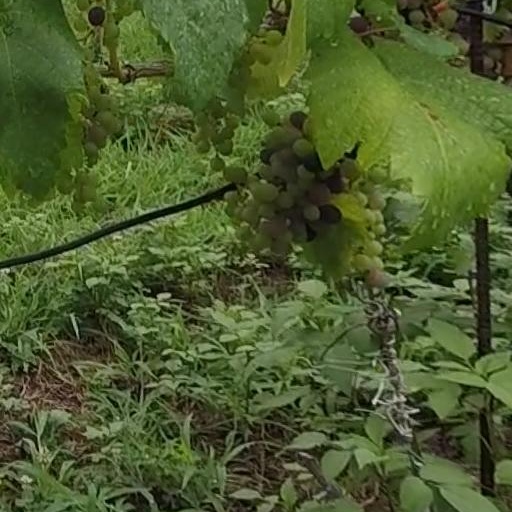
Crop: grape